Amor e Sexo

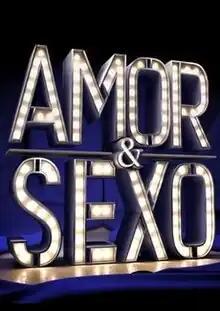

Amor e Sexo (in English: Love and Sex) is a Brazilian television program hosted by Fernanda Lima. Its first episode was aired by Rede Globo on August 28, 2009.